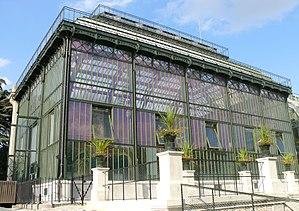
Serres du Jardin des Plantes de Paris - Serre mexicaine